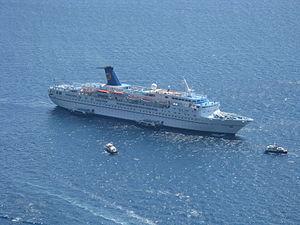
Le Cunard Countess est un navire de croisière construit en 1976 par les chantiers Burmeister & Wain de Copenhague pour la compagnie Cunard Line. Il est achevé aux chantiers Navali Mechaniche Affini de La Spezia. Après avoir changé plusieurs fois de noms et d’armateurs, il est détruit à Aliağa en 2014 après avoir été endommagé par un incendie alors qu’il est désarmé à Chalkis.